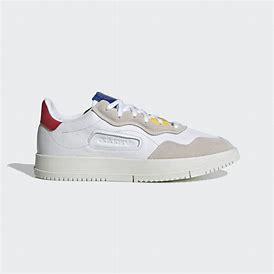
Brand: Adidas
Model: SC Premiere